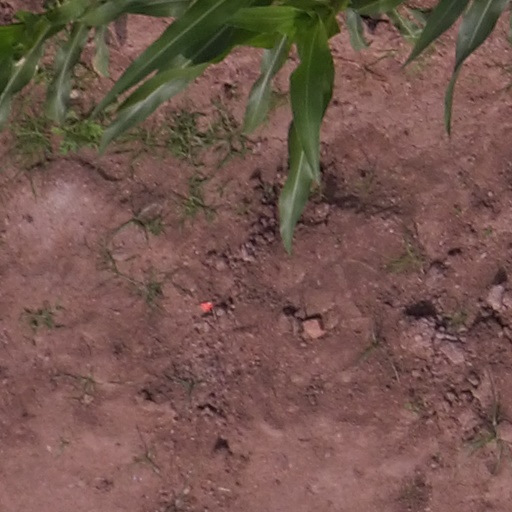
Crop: maize; corn